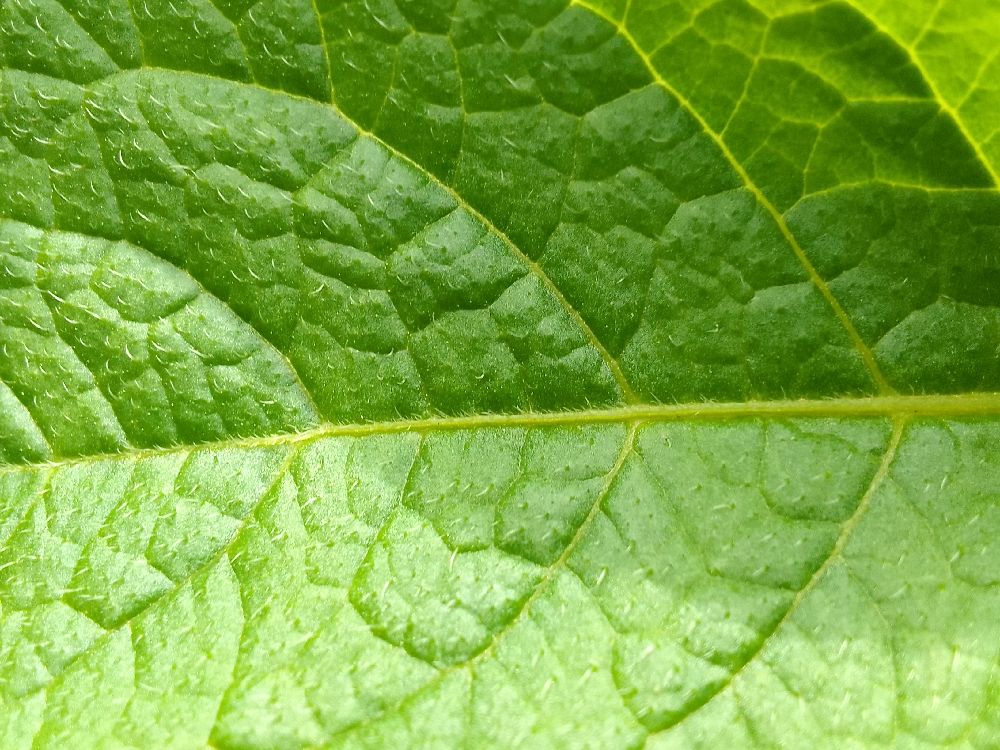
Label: Healthy